United States war crimes

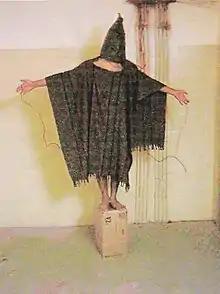
Picture of a prisoner subjected to torture and abuse by U.S. forces at Abu Ghraib prison in Iraq. The photo has become internationally famous, eventually making it onto the cover of "The Economist".

The Phoenix Program was coordinated by the CIA, involving South Vietnamese, U.S. and other allied security forces, with the aim identifying and destroying the Viet Cong (VC) through infiltration, torture, capture, counter-terrorism, interrogation, and assassination. The program was heavily criticized, with critics labeling it a "civilian assassination program" and criticizing the operation's use of torture.